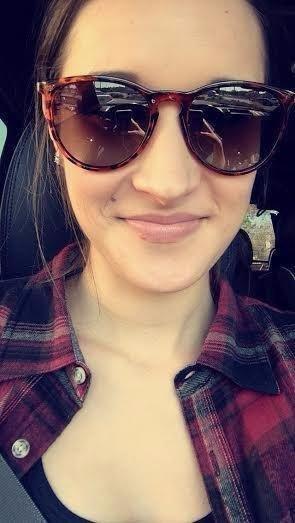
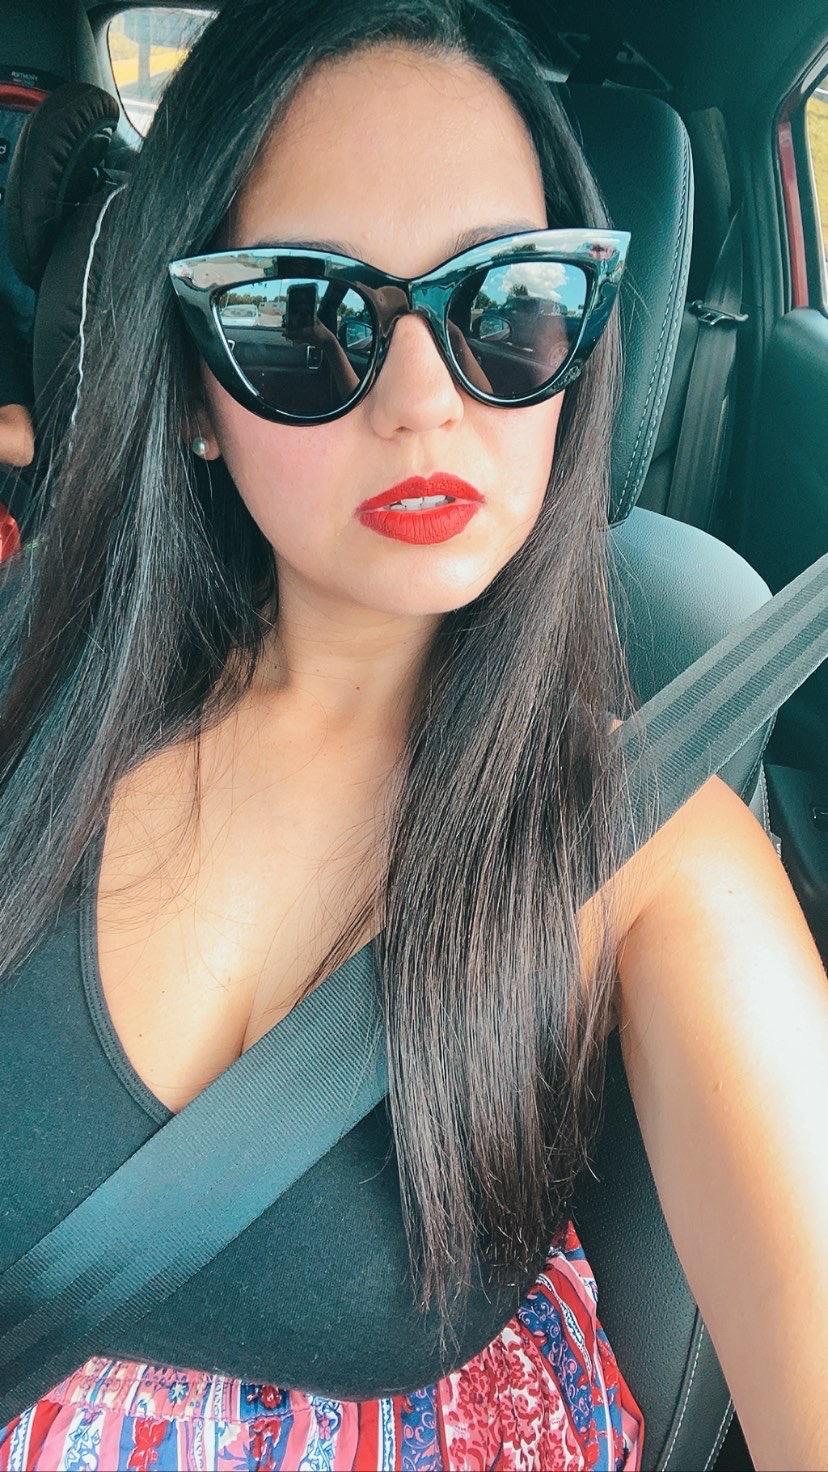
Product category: accessories_sunglasses
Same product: no